Spy Smasher (serial)

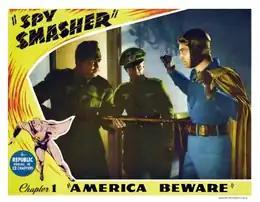
Kane Richmond featured on a lobby card for Chapter 1, "America Beware"

Chapter 11 has what film historians Harmon and Glut consider to be the "most unique chapter ending of them all": Spy Smasher is gunned down by enemy agents at point blank range and falls from the top of an office building to crash into the pavement below. In the resolution, the audience discover that Jack, Spy Smasher's brother, has knocked him out and stolen his costume. The real Spy Smasher turns up too late to save his twin. This is notable because in nearly every other chapter ending ever produced the person in danger manages to somehow survive.